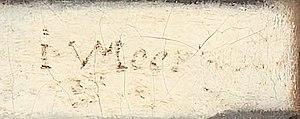
Vermeer La Ruelle detail signature
La Ruelle est une peinture à l'huile sur toile de Johannes Vermeer de 54,3 × 44 cm, peinte vers 1658, et exposée au Rijksmuseum d'Amsterdam.